Reservists on Duty

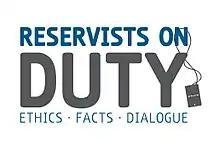
Reservists on Duty Logo

Reservists on Duty is an Israeli non-governmental organization established in December 2015 by Israeli reserve soldiers who sought to counter the BDS movement and - what they saw as - new forms of anti-Semitism. Reservists on Duty works to engage college students through a number of projects which challenge BDS and seeks to reframe the conversation about Israel. Within Israel, the organization focuses on countering organizations that assist and enable BDS and the "demonization of Israel". The organization is funded by private donations.